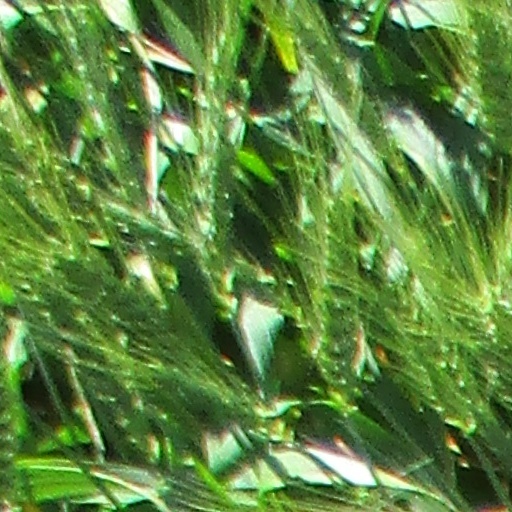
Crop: wheat